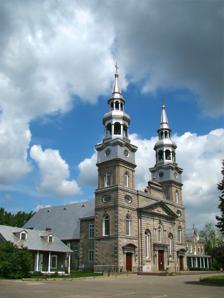
Building: Church of La Visitation-de-la-Bienheureuse-Vierge-Marie
Country: Canada
Year built: 1752
This article relies largely or entirely on a single source . Relevant discussion may be found on the talk page . Please help improve this article by introducing  citations to additional sources . Find sources: "Church of La Visitation-de-la-Bienheureuse-Vierge-Marie" – news · newspapers · books · scholar · JSTOR ( November 2011 ) Church in Montreal, Canada Church of La Visitation-de-la-Bienheureuse-Vierge-Marie 45°34′14″N 73°39′41″W / 45.570500°N 73.661493°W / 45.570500; -73.661493 Location 1847, Gouin Boulevard East, Montreal Country Canada Denomination Roman Catholic History Status Church Founder(s) Guillaume Chambon Dedication Virgin Mary Consecrated 1752 by Henri-Marie Dubreil de Pontbriand Architecture Functional status Active Architect(s) Philippe Liébert Architectural type Church Groundbreaking 1749 Completed 1752 Specifications Materials Fieldstone L'Église de la Visitation de la Bienheureuse-Vierge-Marie (English: Church of the Visitation of the Blessed Virgin Mary ) is a church in the neighbourhood of Recollet Falls in Montreal . The oldest church on the island of Montreal , it was built between 1749 and 1752. The interior Gallery Nicolas Viel Ahuntsic References